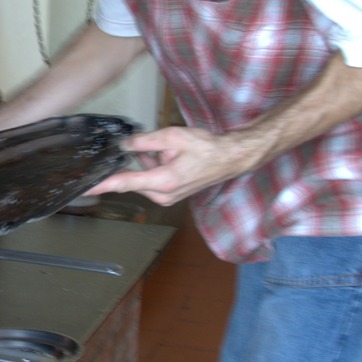
Material: skin